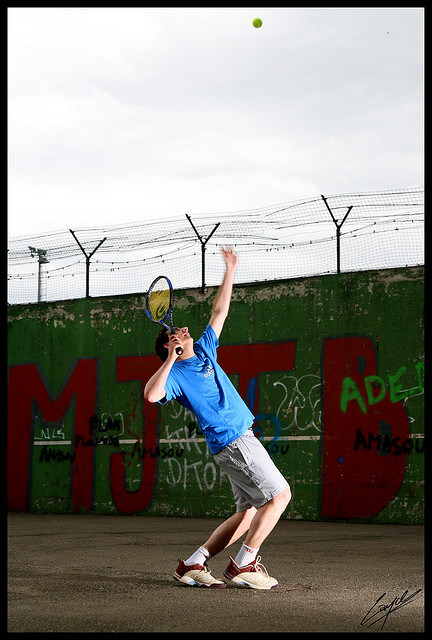
một người đàn ông đang tung quả bóng lên cao để phát bóng